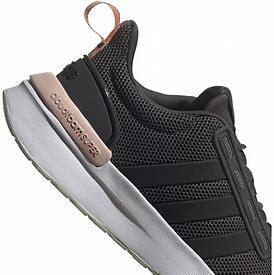
Brand: Adidas
Model: Racer TR21